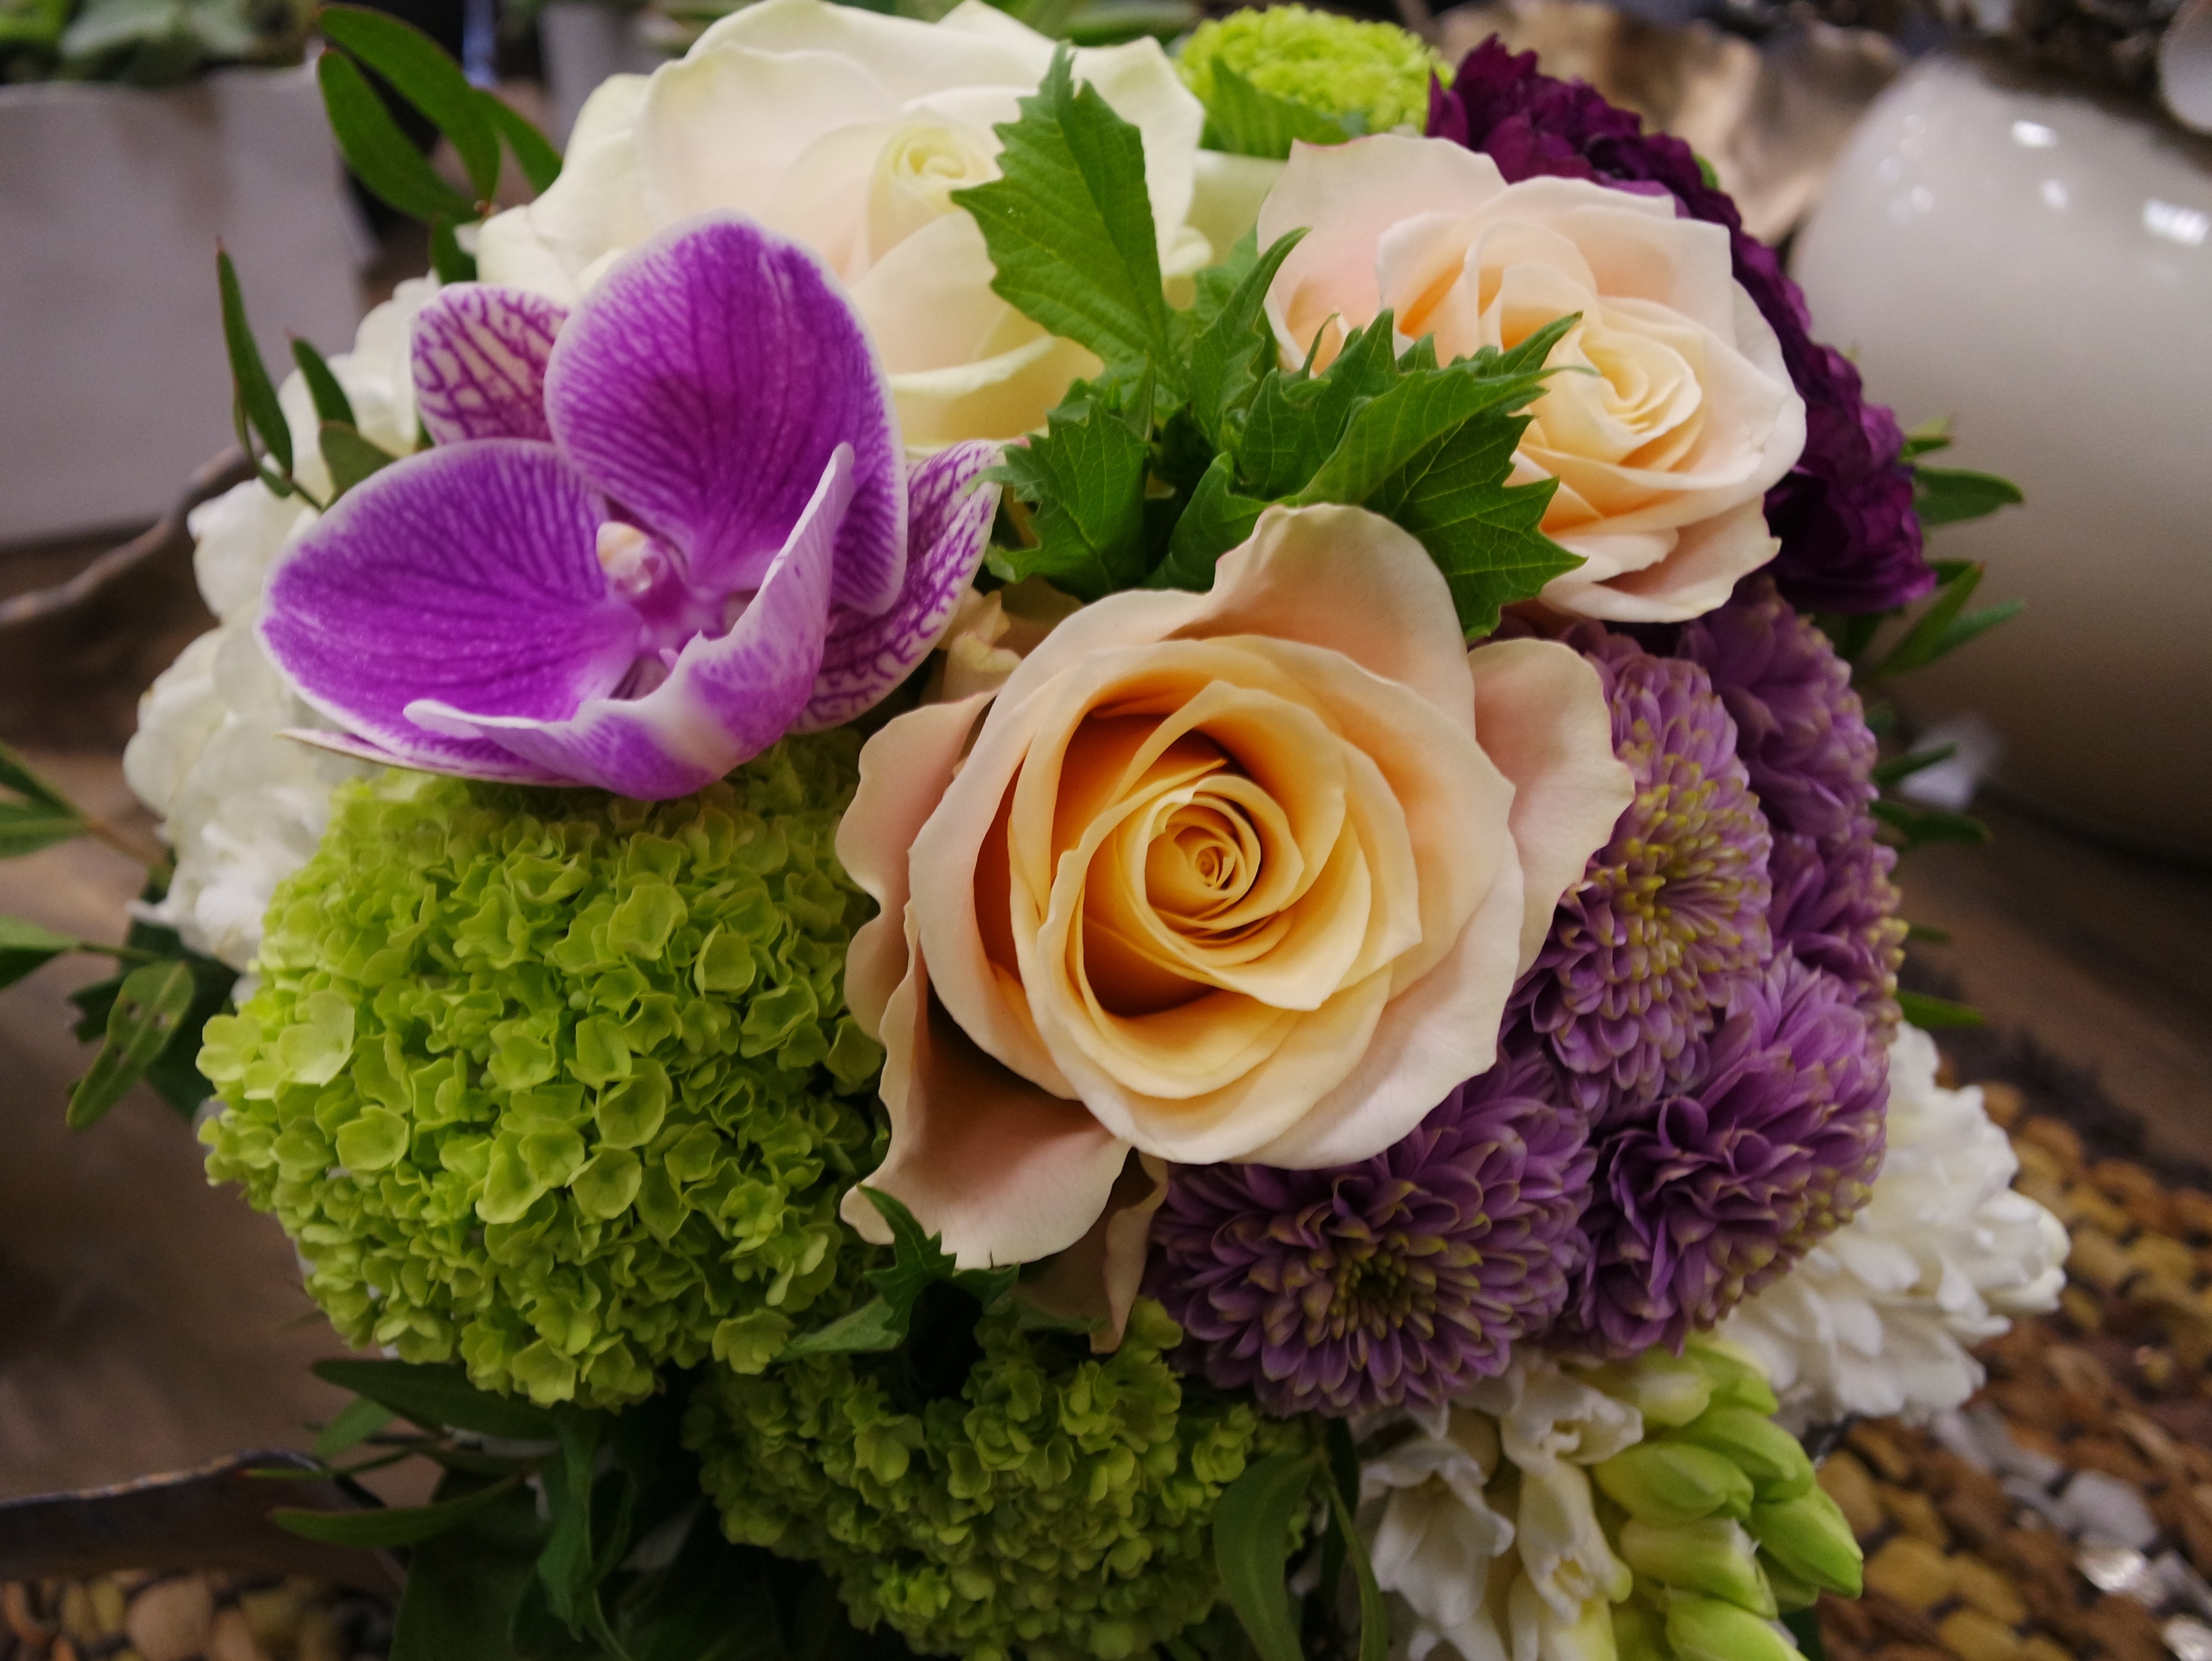
plant, flower, bouquet, flowers, birthday, floristry, congratulations, flowering plant, flower bouquet, cut flowers, floral design, centrepiece, land plant, flower arranging